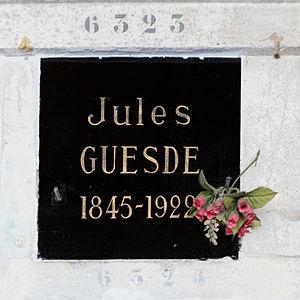
Case du columbarium du cimetière du Père-Lachaise.
Jules Guesde, pseudonyme de Jules Bazile, né le 11 novembre 1845 à Paris et mort le 28 juillet 1922 à Saint-Mandé, est un homme politique socialiste français.
Le cimetière du Père-Lachaise de Paris est le lieu d'incinération de nombreuses personnalités.